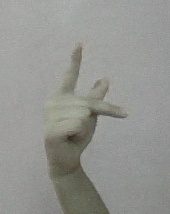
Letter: dha